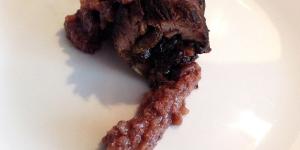
lomo relleno de ciruelas